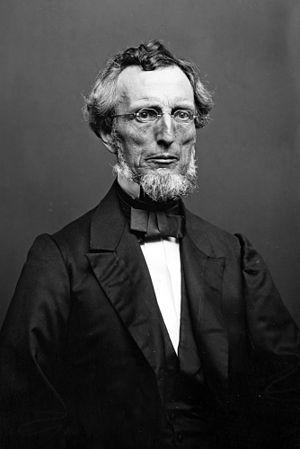
Albert Smith White, né le 24 octobre 1803 et mort le 4 septembre 1864, est un homme politique américain.